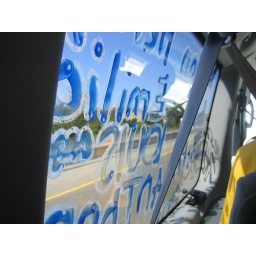
love this :) picture of the car window in an angle.